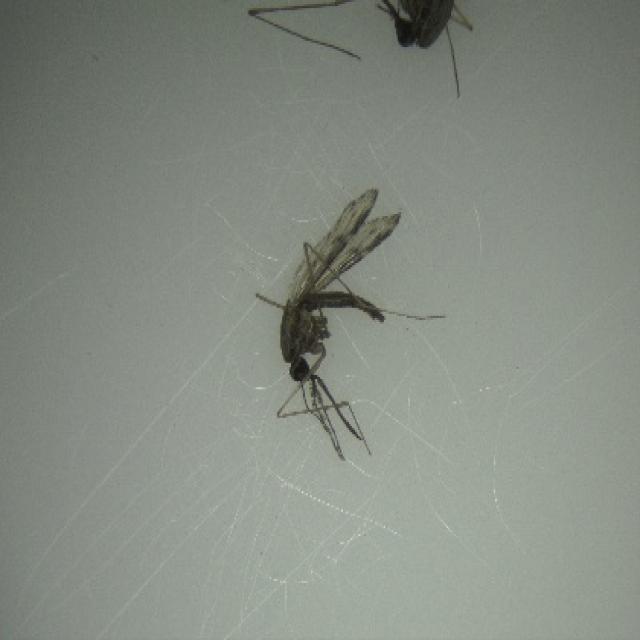
Species: anopheles_sinensis